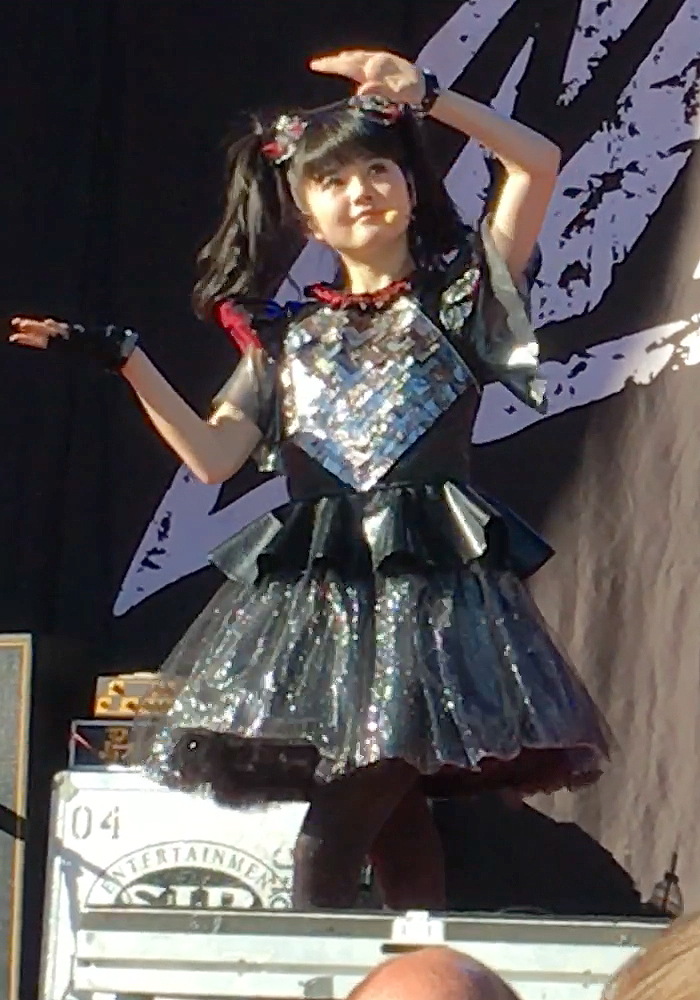
ยูอิ มิซูโนะ

| name = ยูอิ มิซูโนะ
| background = solo_singer
| image = Yuimetal Babymetal US Tour 2017 Megitsune June 25 Nampa ID.jpg
| caption = มิซูโนะกำลังทำการแสดงเมื่อเดือนมิถุนายน ค.ศ. 2017 ที่สหรัฐอเมริกา
| native_name = 水野 由結
| native_name_lang = ja
| birth_name = ยูอิ มิซูโนะ
| alias = ยูอิเมทัล (ในเบบี้เมทัล)
| origin = จังหวัดคานางาวะ ประเทศญี่ปุ่น
| years_active = ค.ศ. 2010–2018
| label = อะมิวส์
ยูอิ มิซูโนะ (; เกิดวันที่ 20 มิถุนายน ค.ศ. 1999) เป็นนักร้อง นักดนตรี นางแบบ และนักแสดงชาวญี่ปุ่น เธอเป็นอดีตสมาชิกกลุ่มดนตรีแนวคาวาอีเมทัล เบบี้เมทัล และอดีตสมาชิกกลุ่มไอดอล ซากูระกากูอิน เธอออกจากเบบี้เมทัลเมื่อเดือนตุลาคม ค.ศ. 2018 เนื่องจากปัญหาสุขภาพ
== ประวัติ ==
เมื่อวันที่ 2 สิงหาคม ค.ศ. 2010 ขณะอายุ 11 ปี ยูอิได้เข้าร่วมซากูระกากูอิน กลุ่มไอดอลสังกัดอะมิวส์ เธอได้เข้าร่วมในเวลาเดียวกันกับสมาชิกเบบี้เมทัลอีกคนชื่อ โมอะ คิกูจิ โดยในขณะนั้น ซากูระกากูอินยังไม่ได้ออกซิงเกิลแรก ระหว่างการออดิชัน ยูอิและโมอะได้แสดงเต้นโคเวอร์เพลง "โอเวอร์เดอะฟิวเจอร์" (Over The Future) ของคาเรนเกิลส์ (Karen Girl's) ซึ่งมีสมาชิกประกอบด้วย อายามิ มูโต และซูซูกะ นากาโมโตะ ซึ่งเข้าร่วมซากูระกากูอินก่อนหน้านี้ไม่นาน
สมาชิกซากูระกากูอิน นอกจากจะทำการแสดงด้วยกันทั้งหมดแล้ว ยังแบ่งออกเป็นกลุ่มย่อยเรียกว่า ชมรม แต่ละชมรมมีกลุ่มดนตรีของตัวเองและบันทึกเพลงของตัวเอง ในตอนแรก ยูอิและโมอะได้เป็นสมาชิกในชมรมคทา (บาตงบุ) มีกลุ่มดนตรีชื่อ ทวิงเกิลสตาส์ (Twinklestars) และหลังจากนั้นก็ได้ร่วมทีมกับซูซูกะ นากาโมโตะ ในชมรมดนตรีหนัก (จูองบุ) มีกลุ่มดนตรีที่ชื่อ เบบี้เมทัล โดยก่อนที่จะตั้งชมรมนี้ ทั้งสามคนไม่มีใครรู้จักดนตรีเฮฟวีเมทัลมาก่อน
ในปี ค.ศ. 2012 เบบี้เมทัลได้กลายเป็นกลุ่มดนตรีอิสระแยกตัวออกจากซากูระกากูอิน ส่วนยูอินั้นจบการศึกษาจากซากูระกากูอินในปี ค.ศ. 2015 และออกมาทำการแสดงกับเบบี้เมทัลอย่างเต็มตัว ยูอิและโมอะเคยได้แต่งเพลง "ยงโนะอูตะ" (เพลงสี่) ด้วยกันบนรถบัส โดยเป็นเพลงในอัลบั้มชุดแรกที่ออกจำหน่ายเมื่อปี ค.ศ. 2014 และได้รับเครดิตผู้แต่งเพลงในอัลบั้มภายใต้ชื่อว่า "แบล็กเบบี้เมทัล" ต่อมาได้ออกอัลบั้มชุดที่สอง "เมทัลรีซิสแทนซ์" ซึ่งออกจำหน่ายในปี ค.ศ. 2016
ในเดือนธันวาคม ค.ศ. 2017 ยูอิไม่ได้เข้าร่วมแสดงกับเบบี้เมทัลในงาน Legend S: Baptism XX รวมถึงไม่ได้เข้าร่วมทัวร์ที่สหรัฐอเมริกาที่จัดขึ้นเมื่อเดือนพฤษภาคม ค.ศ. 2018 โดยไม่มีการแจ้งล่วงหน้า ท่ามกลางการคาดเดาของแฟนคลับเกี่ยวกับสถานะของยูอิกับเบบี้เมทัล บริษัทที่เป็นตัวแทนของเบบี้เมทัลในอเมริกาก็ได้ออกมาตอบคำถามในนิตยสาร"ออลเทอร์นาทิฟเพรส" (Alternative Press) ว่า "ยูอิเมทัลยังคงเป็นสมาชิกของวง แต่เธอไม่ได้มาร่วมทัวร์ในสหรัฐอเมริกาในครั้งนี้" อย่างไรก็ตาม เธอก็ยังคงไม่เข้าร่วมทัวร์กับเบบี้เมทัลที่ยุโรปในเดือนมิถุนายน ค.ศ. 2018 จนกระทั่งวันที่ 19 ตุลาคม ค.ศ. 2018 เบบี้เมทัลได้ประกาศอย่างเป็นทางการว่า ยูอิเมทัลจะไม่เข้าร่วมทัวร์และจะไม่เป็นสมาชิกของเบบี้เมทัลอีกต่อไป เนื่องจากสุขภาพไม่ดี ไม่นานหลังจากที่ตัดสินใจออกจากวง ยูอิเองก็ได้เขียนข้อความแถลงการณ์ว่าเธออยากจะทำงานเป็นศิลปินเดี่ยวในอนาคต
== ชีวิตส่วนตัว ==
ไฟล์:Yuimetal at 2015 GQ ceremony.jpg|200px|thumb|ยูอิ มิซูโนะในปี ค.ศ. 2015
ขณะอยู่ชั้นประถมปีที่ 3 ยูอิเป็นแฟนของคาเรนเกิลส์ กลุ่มไอดอลที่ซูซูกะ นากาโมโตะ เคยอยู่ก่อนหน้า และมีความฝันที่จะเป็นสมาชิกในนั้น แต่วงก็ถูกยุบไป โดยยูอิก็ได้เข้าชมคอนเสิร์ตอำลาและได้พบสมาชิกทั้งสามคน ต่อมาในคอนเสิร์ต Legend "D" ของเบบี้เมทัลปี ค.ศ. 2012 เบบี้เมทัลได้แสดงโคเวอร์เพลงของคาเรนเกิลส์ "โอเวอร์เดอะฟิวเจอร์" ยูอิกล่าวว่าช่วงเวลานั้นเป็นช่วงเวลาที่ความฝันของเธอกลายเป็นจริง
ยูอิชอบรับประทานมะเขือเทศ และชอบรับประทานทั้งลูก เธอกล่าวว่าเธออยากจะรับประทานมะเขือเทศแม้ว่าโลกกำลังจะสิ้นสุดCite web|title=さくら学院 水野由結への100の質問【完全版】 エンタメNEXT - アイドル情報総合ニュースサイト|website=エンタメNEXT - アイドル情報総合ニュースサイト|language=ja|trans-title=100 questions to Sakura Gakuin’s Mizuno Yui ยูอิได้เขียนในสมุดไดอารีของซากูระกากูอินว่าเธอชอบดูดาว เธอชอบมองดูดาวบนฟ้าระหว่างทางกลับจากโรงเรียนถึงบ้าน และยังเขียนในไดอารีอีกว่าเธอชอบอ่านหนังสือเกี่ยวกับกลุ่มดาวอีกด้วย ยูอิมีพี่ชาย 1 คน และน้องชาย 1 คน
== ส่วนเกี่ยวข้อง ==
* ซากูระกากูอิน (ค.ศ. 2010–2015)
** ทวิงเกิลสตาส์ (Twinklestars; หน่วยย่อยของซากูระกากูอิน)
** มินิ-ปาตี (Mini-Pati; หน่วยย่อยของซากูระกากูอิน)
* เบบี้เมทัล (ค.ศ. 2010–2018)
** แบล็กเบบี้เมทัล (หน่วยย่อยของเบบี้เมทัล)
== อ้างอิง ==
== แหล่งข้อมูลอื่น ==
* หน้าโปรไฟล์อย่างเป็นทางการในเว็บไซต์อะมิวส์
หมวดหมู่:บุคคลที่เกิดในปี พ.ศ. 2542
หมวดหมู่:บุคคลที่ยังมีชีวิตอยู่
หมวดหมู่:ไอดอลญี่ปุ่น